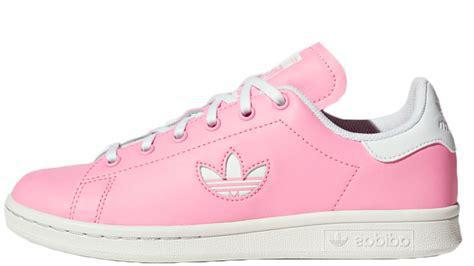
Brand: adidas
Model: Originals Stan Smith